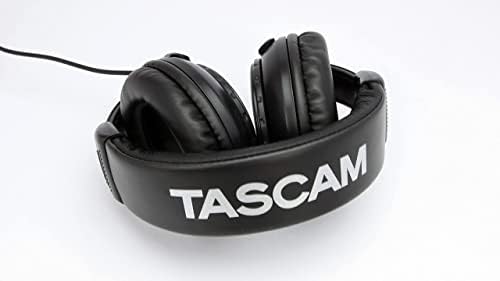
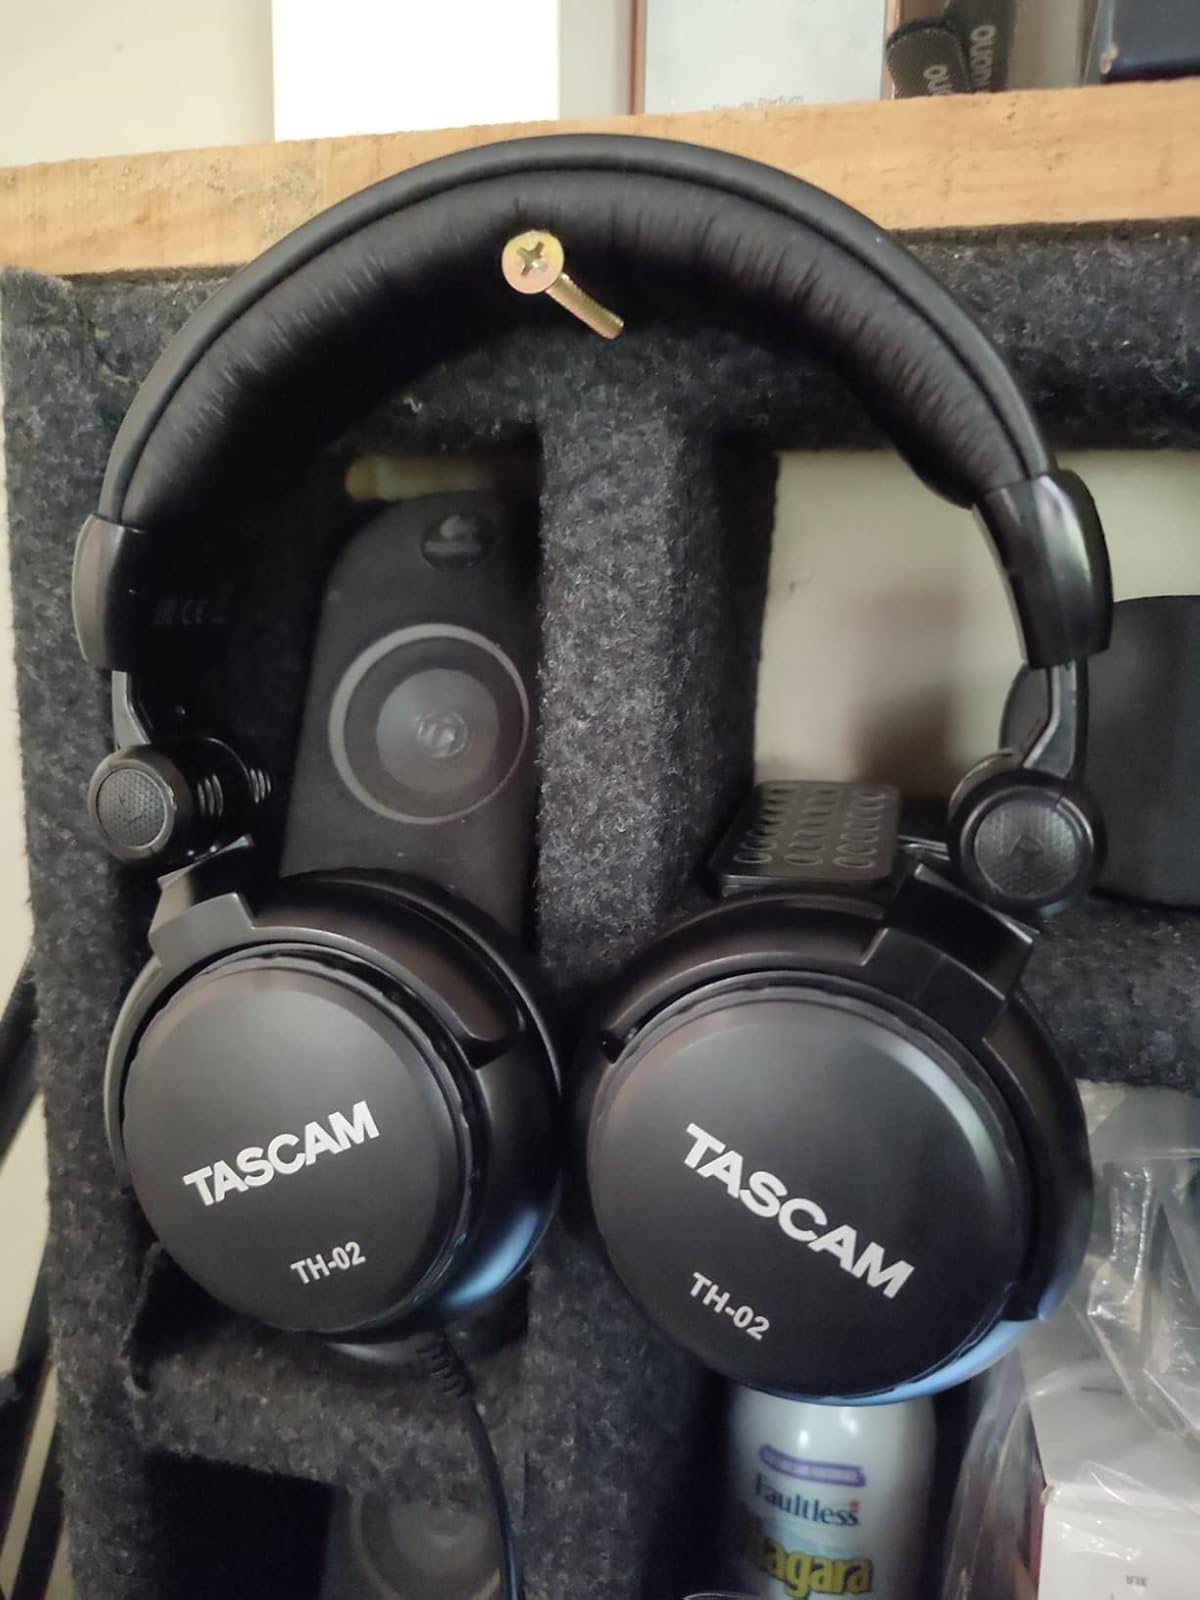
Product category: headphones
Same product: yes